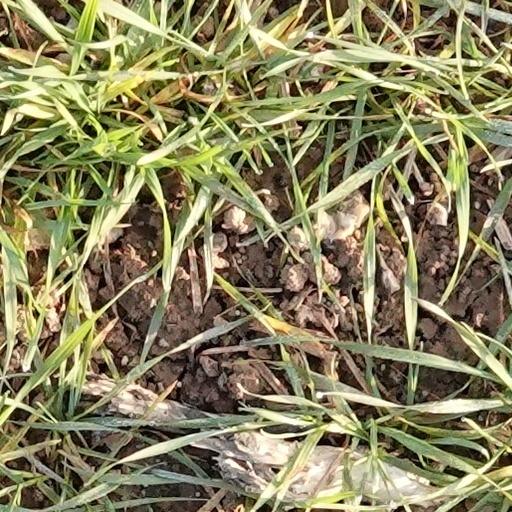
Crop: wheat